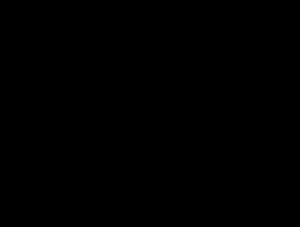
Les hormones thyroïdiennes, c'est-à-dire la thyroxine et la triiodothyronine, sont des hormones produites dans la thyroïde à partir d'iode et d'un acide aminé, la tyrosine. Celles-ci sont produites majoritairement sous forme de T₄. La T₄ agit comme une prohormone, relativement peu active, qui est convertie en T₃, plus active. La conversion de la T₄ en T₃ a lieu dans les cellules cibles, sous l'effet d'une enzyme, la thyroxine 5'-désiodase.